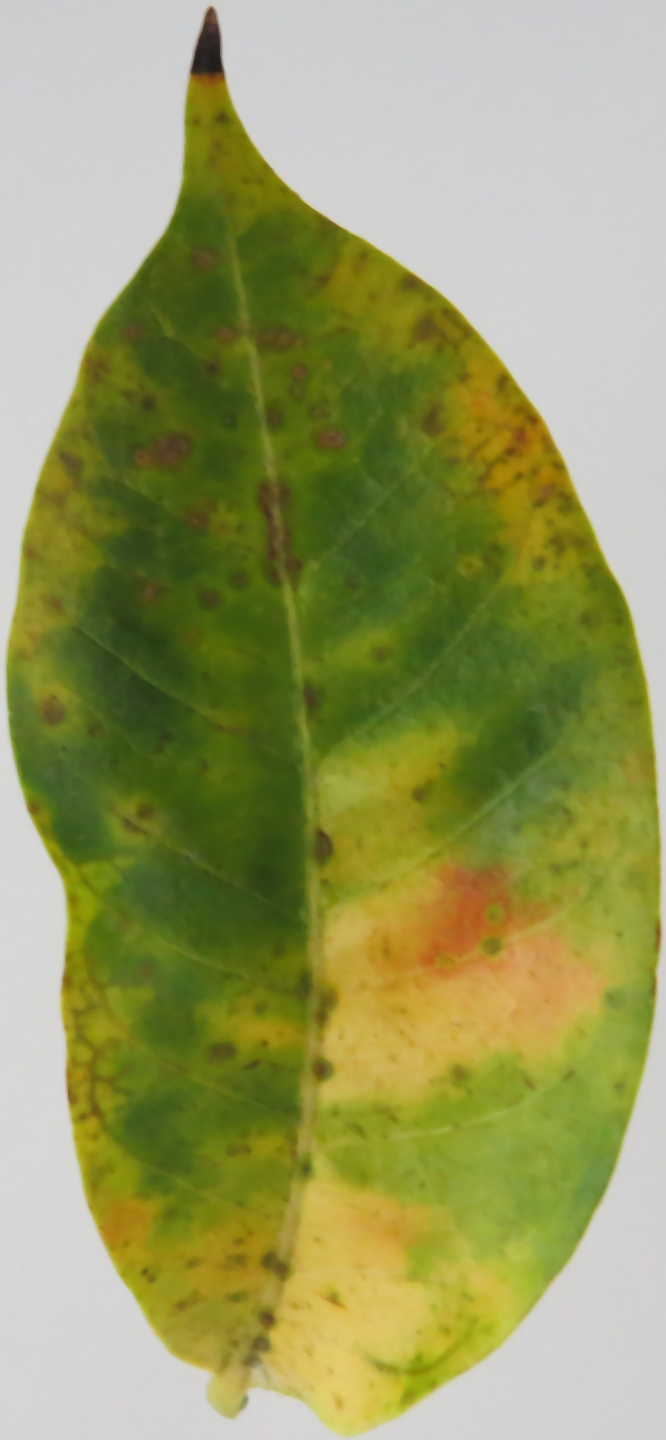
Label: phosphorus-P